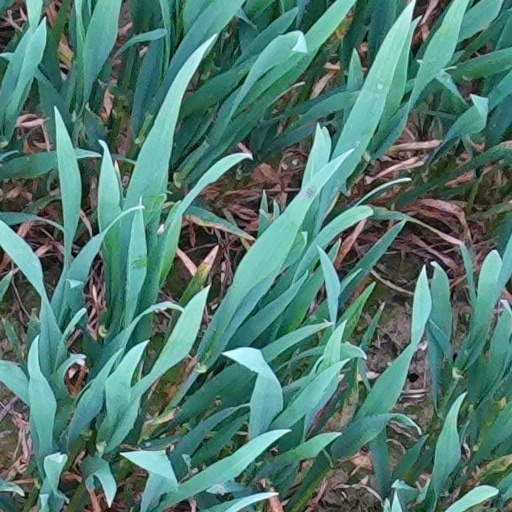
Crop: wheat